Metal bis(trimethylsilyl)amides

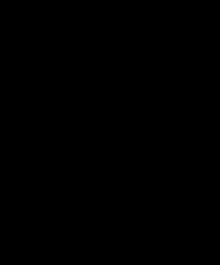
The bis(trimethylsilyl)amide ligand attached to a metal center M.

Metal bis(trimethylsilyl)amides (often abbreviated as metal silylamides) are coordination complexes composed of a cationic metal M with anionic bis(trimethylsilyl)amide ligands (the monovalent anion, or monovalent group, and are part of a broader category of metal amides.